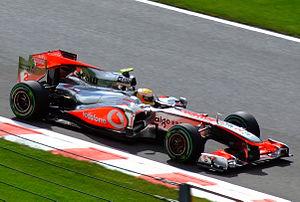
Lewis Carl Davidson Hamilton, né le 7 janvier 1985 à Stevenage dans le Hertfordshire en Angleterre, est un pilote automobile britannique, sextuple champion du monde de Formule 1 en 2008, 2014, 2015, 2017, 2018 et 2019, recordman du nombre de pole positions et du nombre de podiums.